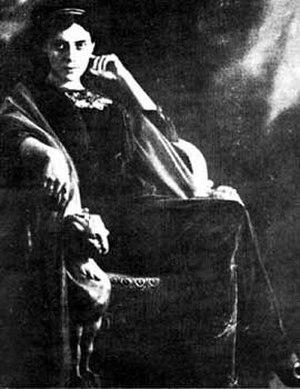
La poétesse italienne Amalia Guglielminetti (1881- 1941).
Dino Segre, connu sous le nom de plume Pitigrilli est un journaliste, écrivain et directeur de revue italien.
Amalia Guglielminetti est une poétesse et écrivain italienne.